Monument to Victor Emmanuel II

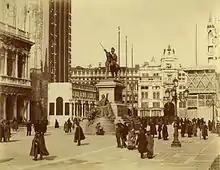
The monument to Vittorio Emanuele II in Venice (1887)

In December 1878 a committee was set up in Venice to commemorate King Vittorio Emanuele II, who had recently passed away. Following a competition, the announcement of which was published in September of the following year, and in which many artists participated (for a total of 48 sketches), the work of the Roman sculptor Ettore Ferrari was chosen. On 14 August 1880 the work contract was signed, to be concluded within three years.